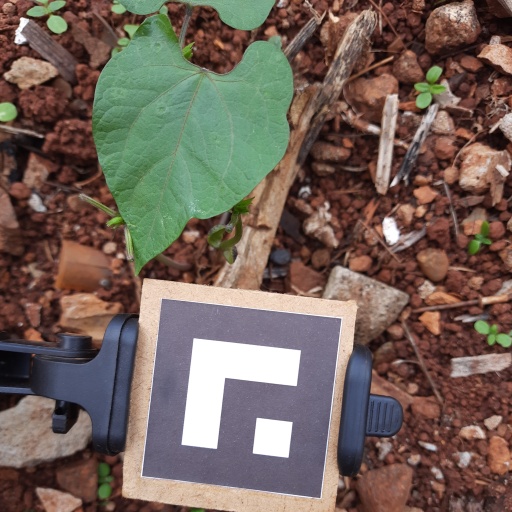
Observations: wavy surface, no eating holes, under shade